Kevin Avery

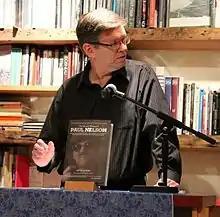
Avery reading at Bookcourt in Brooklyn, New York, December, 2011

Kevin Avery (born June 24, 1957) is an American biographer, short story writer, and editor. Born and raised in Salt Lake City, Utah, he now lives in Brooklyn, New York. His first two books, "Everything Is an Afterthought: The Life and Writings of Paul Nelson" and "Conversations with Clint: Paul Nelson's Lost Interviews with Clint Eastwood, 1979 - 1983", were published within weeks of each other by two different publishers, Fantagraphics Books and Continuum Books, respectively, in 2011.